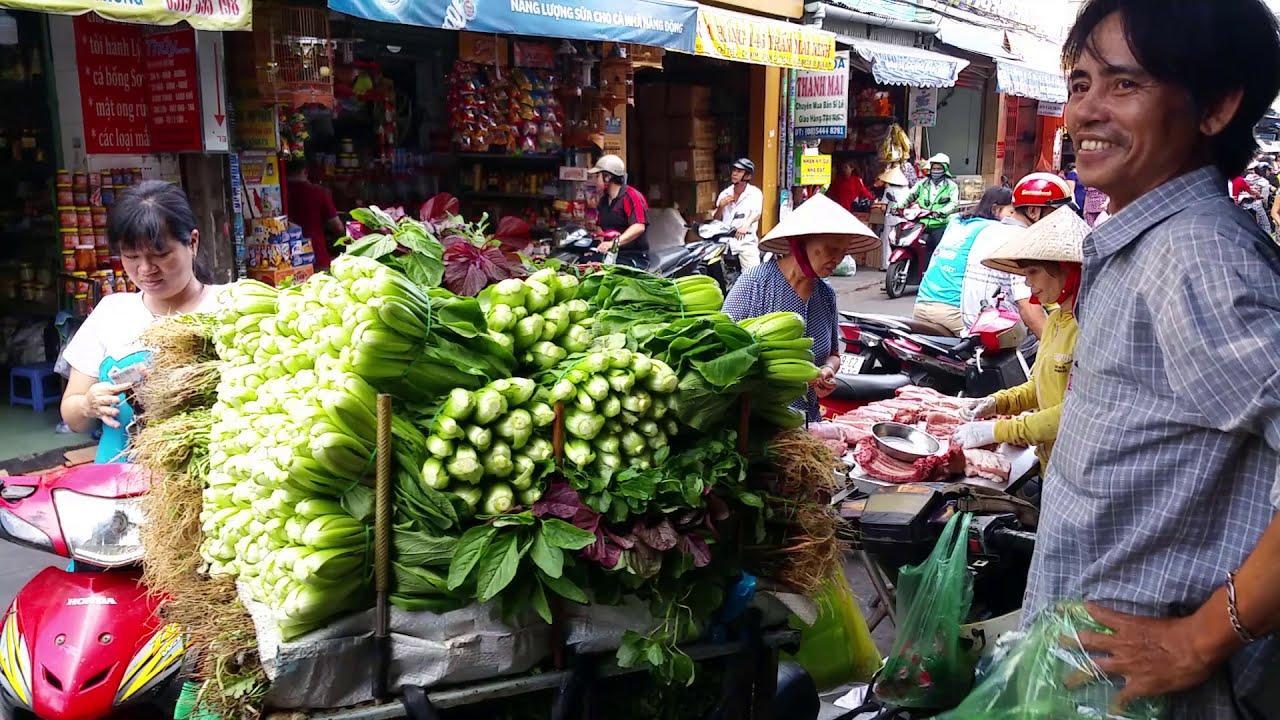
ở một bên của người đàn ông có một người phụ nữ mặc áo vàng đang bán thịt